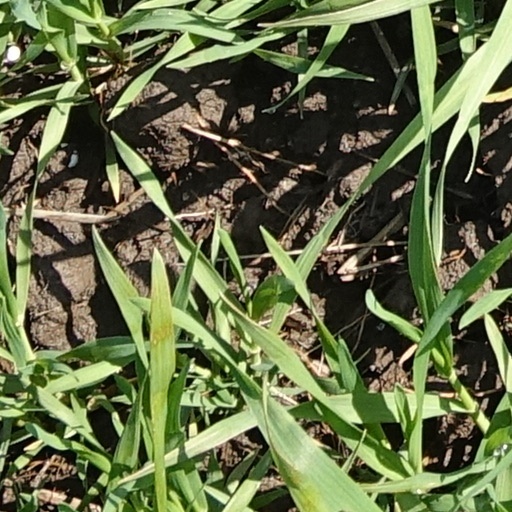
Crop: wheat